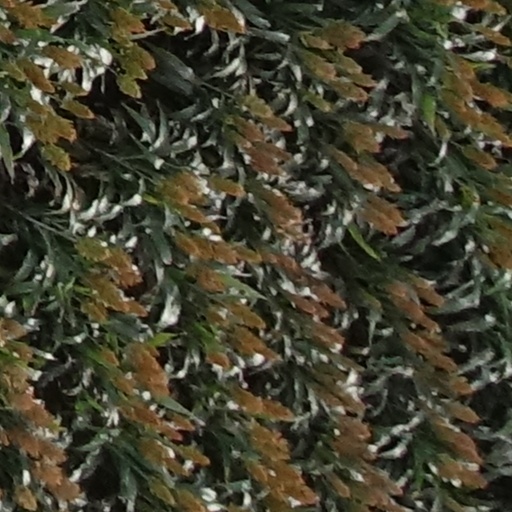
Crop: sorghum